Judy Gans

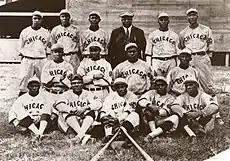
1919 Chicago American Giants

Gans was born on July 16, 1886, in Washington, Pennsylvania, and attended Washington & Jefferson College. He played most of his seasons for the Chicago American Giants and the Lincoln Giants. He took part of what is considered the first "postseason" series between Negro league baseball teams. The American Giants, considered the best team of the West, faced the best team of the East in the Lincoln Giants. In Game 14, Gans was the starting pitcher for New York in the decisive game of a series that had spanned nearly a month. He allowed just one run on nine hits as the Lincoln Giants won 4-1 to win their eighth game of the series. A postseason series would not be played again between Negro league teams for eight years.